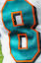
Number: 8